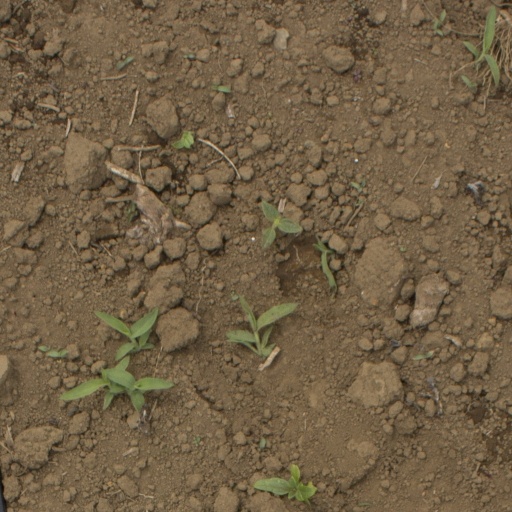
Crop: Jerusalem artichoke